Aztecs

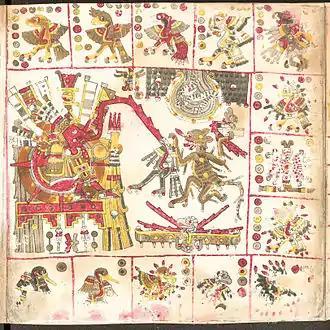
Page from the pre-Columbian Codex Borgia a folding codex painted on deer skin prepared with gesso

The centerpiece of Tenochtitlan was the Templo Mayor, the Great Temple, a large stepped pyramid with a double staircase leading up to two twin shrines – one dedicated to Tlaloc, the other to Huitzilopochtli. This was where most of the human sacrifices were carried out during the ritual festivals and the bodies of sacrificial victims were thrown down the stairs. The temple was enlarged in several stages, and most of the Aztec rulers made a point of adding a further stage, each with a new dedication and inauguration. The temple has been excavated in the center of Mexico City and the rich dedicatory offerings are displayed in the Museum of the Templo Mayor.